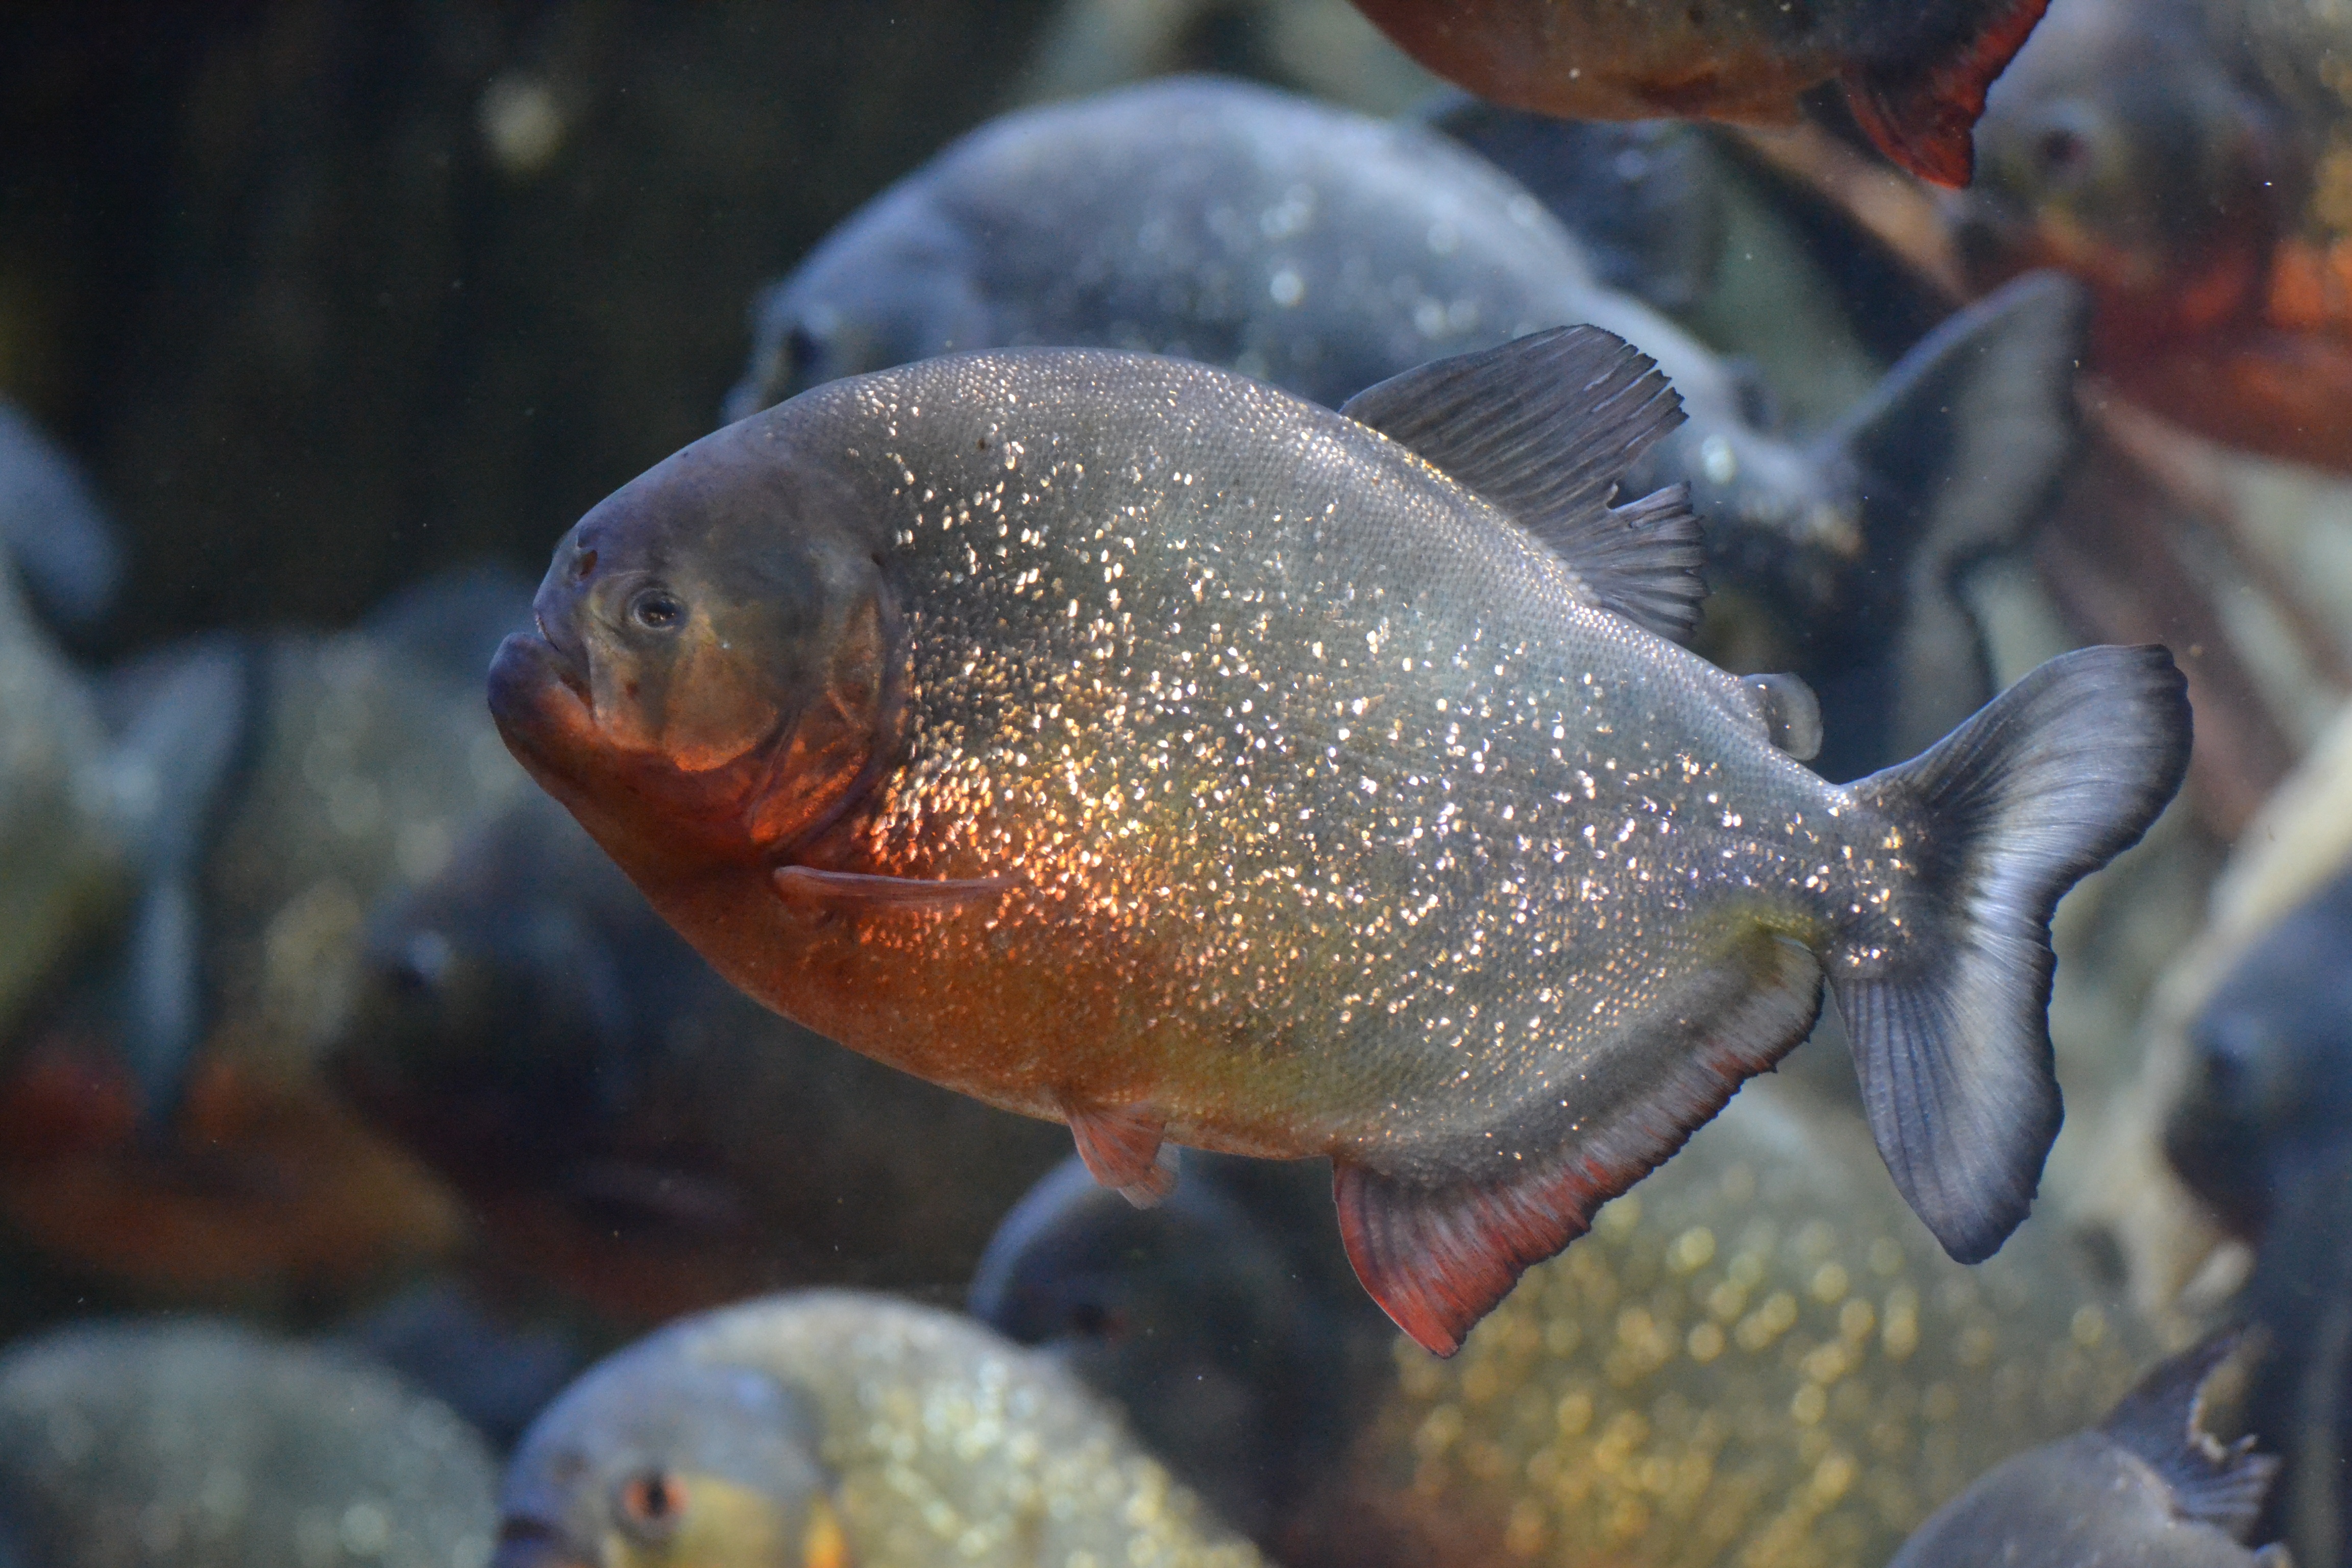
wildlife, underwater, biology, predator, fish, fauna, aquarium, exotic, risk, piranha, dangerous, marine biology, pomacentridae